Sri Mahalingeshwara Temple, Kavoor

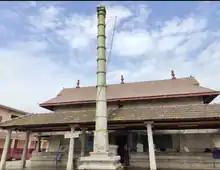

Sri Mahalingeshwara Temple, Kavoor is in the Kavoor area of Mangalore, Karnataka, India. It is dedicated to Mahalingeshwara, a form of Lord Shiva. The temple was founded in the 13th or 14th century AD by Maharshi Kavera, who came here to worship Parameswara. He installed a linga and constructed a temple. The idol is established by the sage and worshipped. This is the Shiva temple where lord is Abhishekapriya.